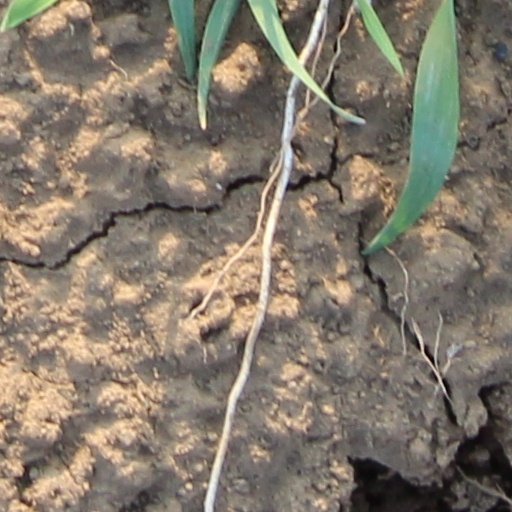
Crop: wheat